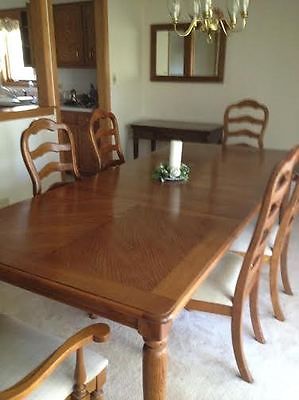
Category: table